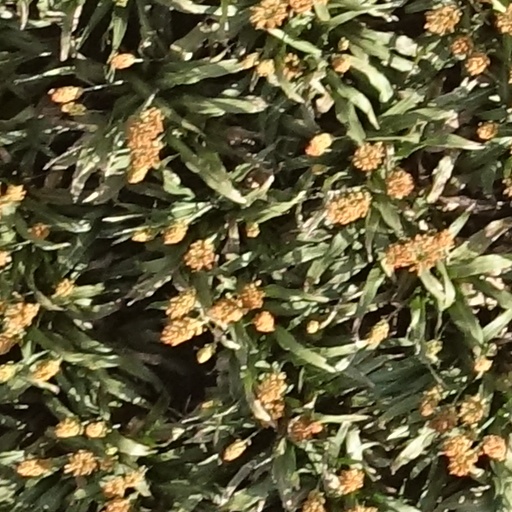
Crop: sorghum